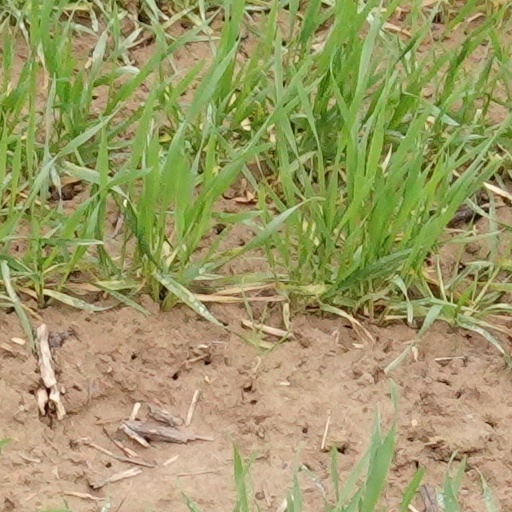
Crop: wheat